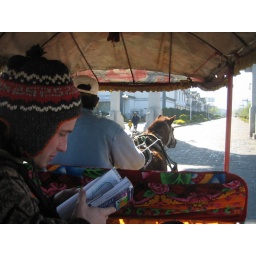
horse car in dali